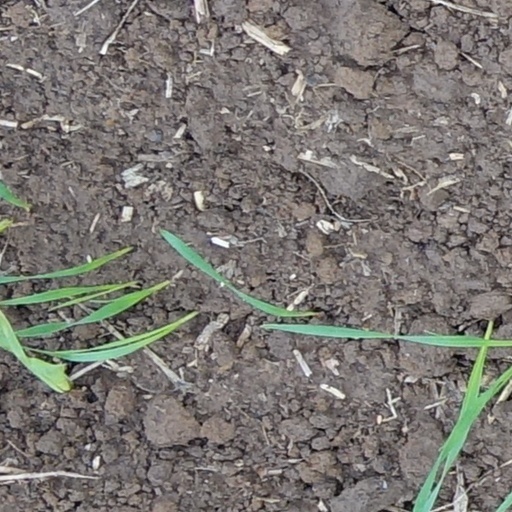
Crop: wheat